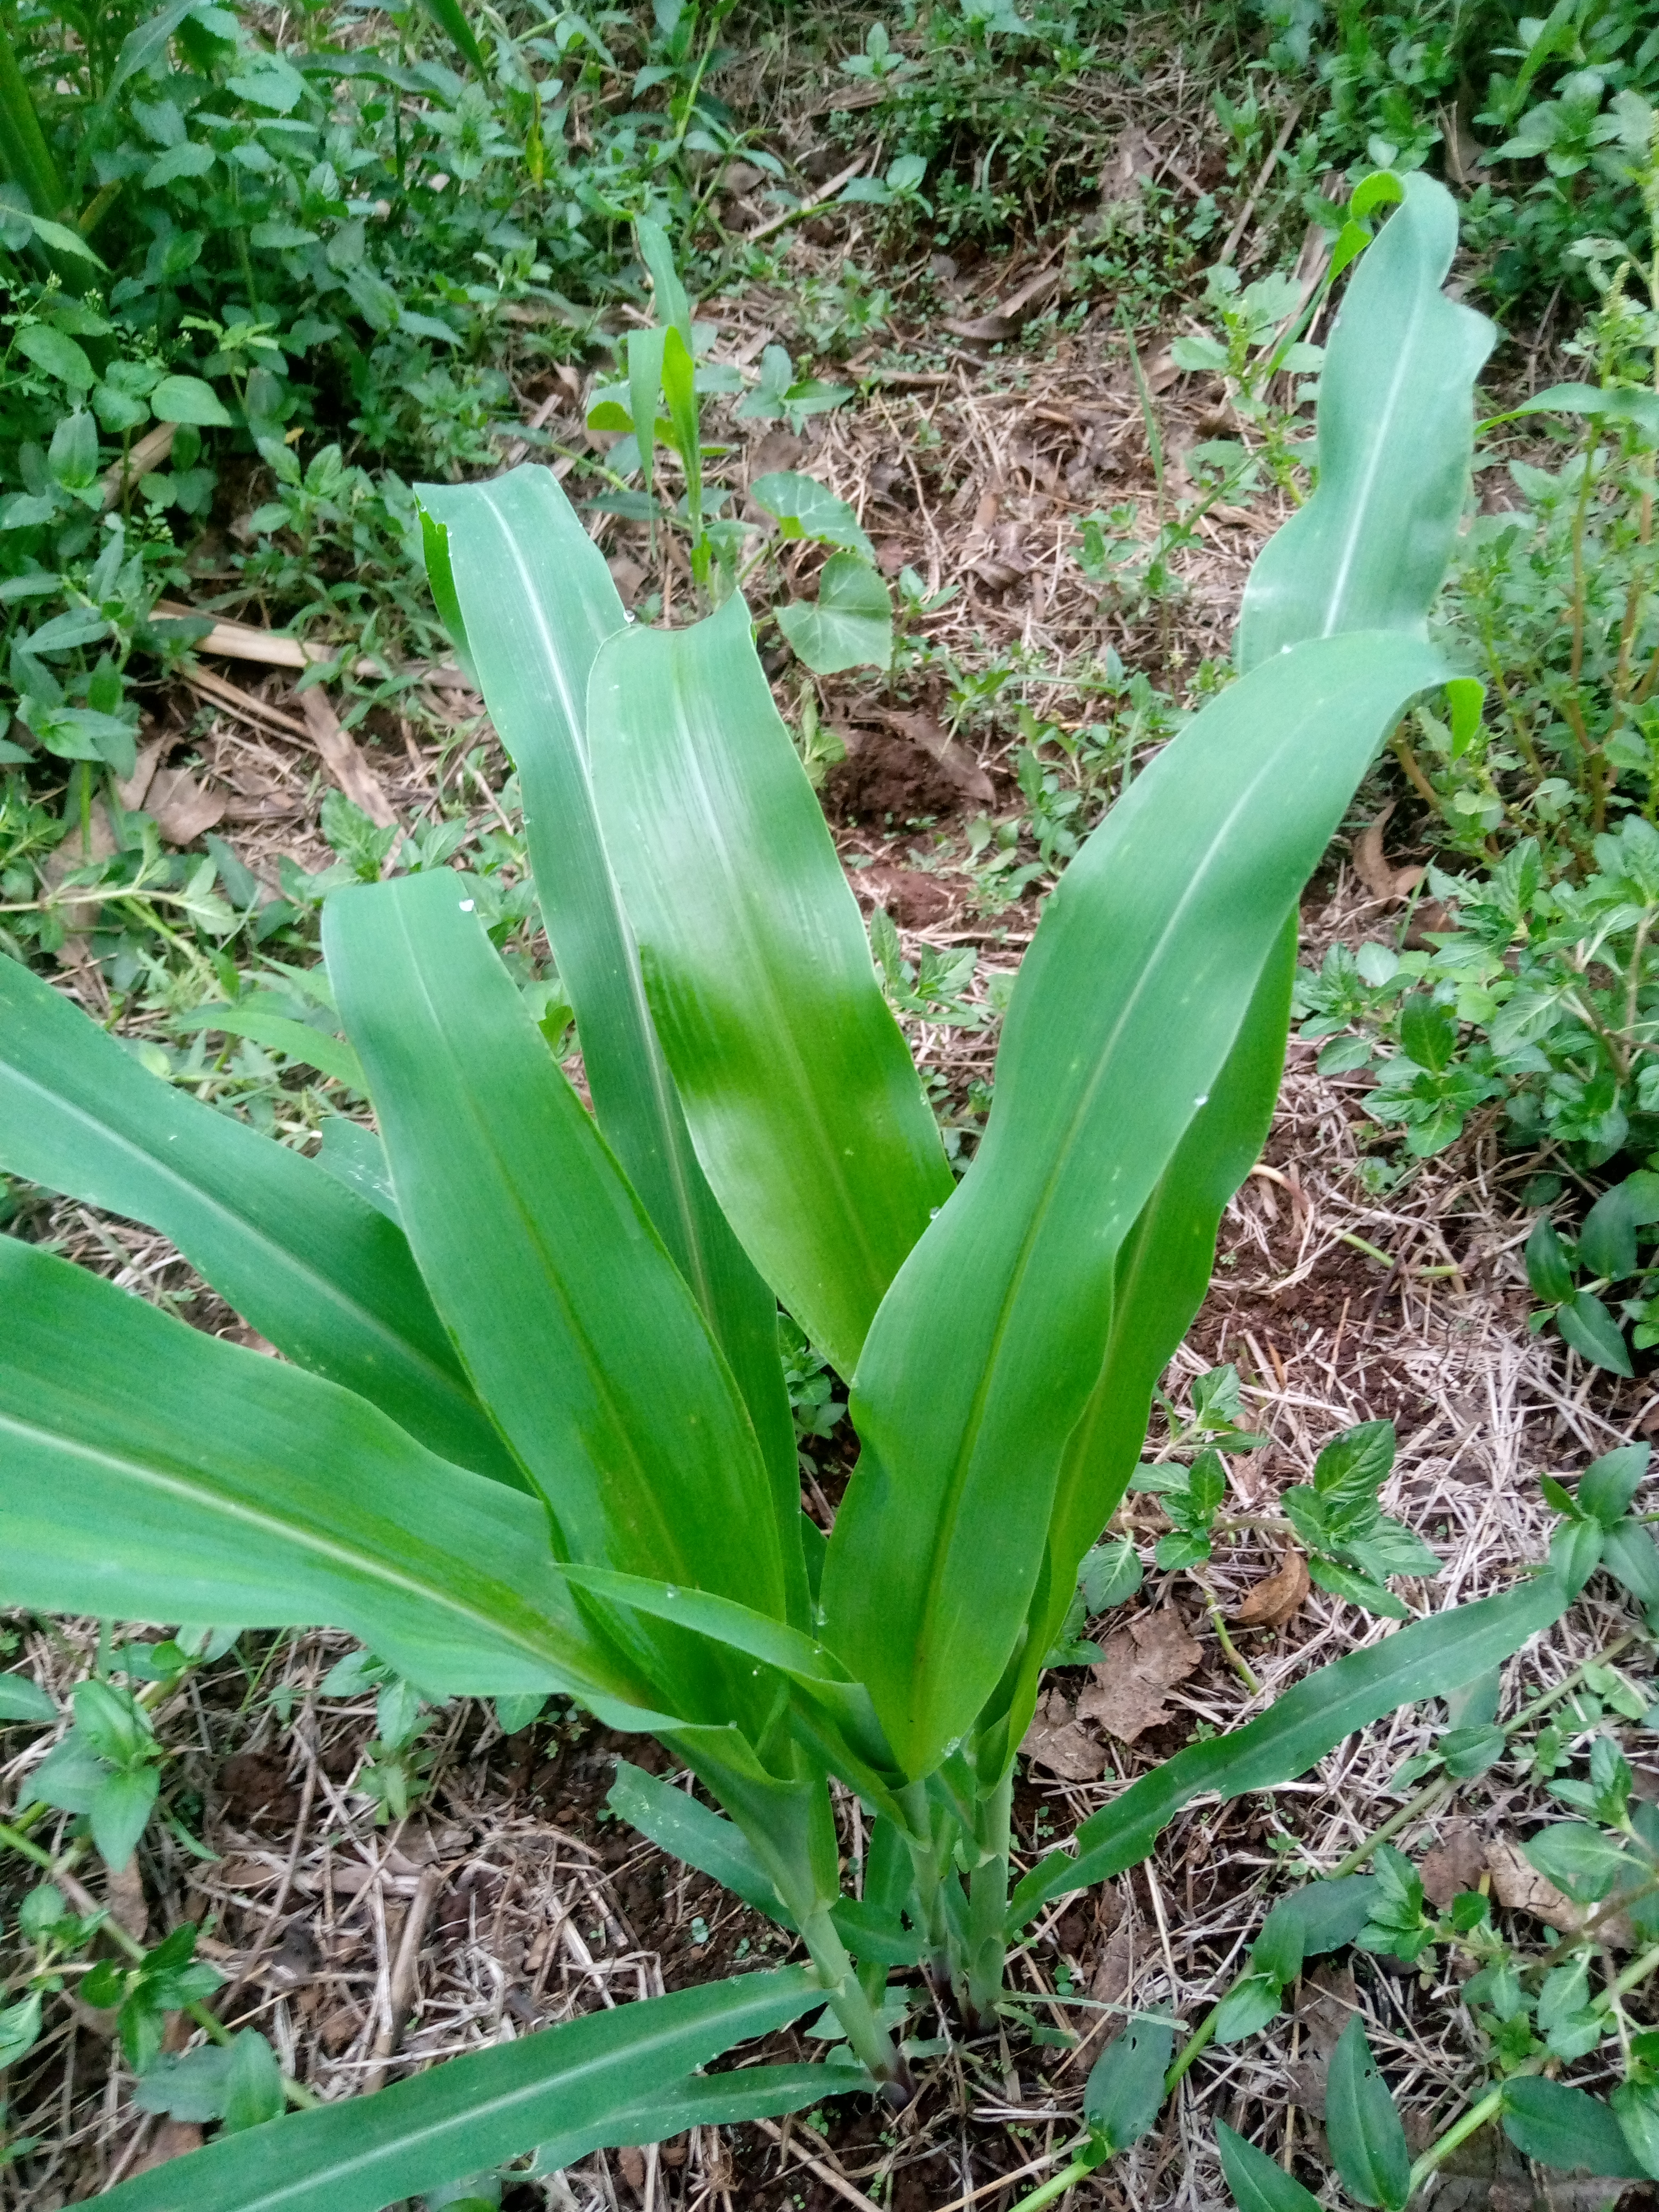
Label: healthy